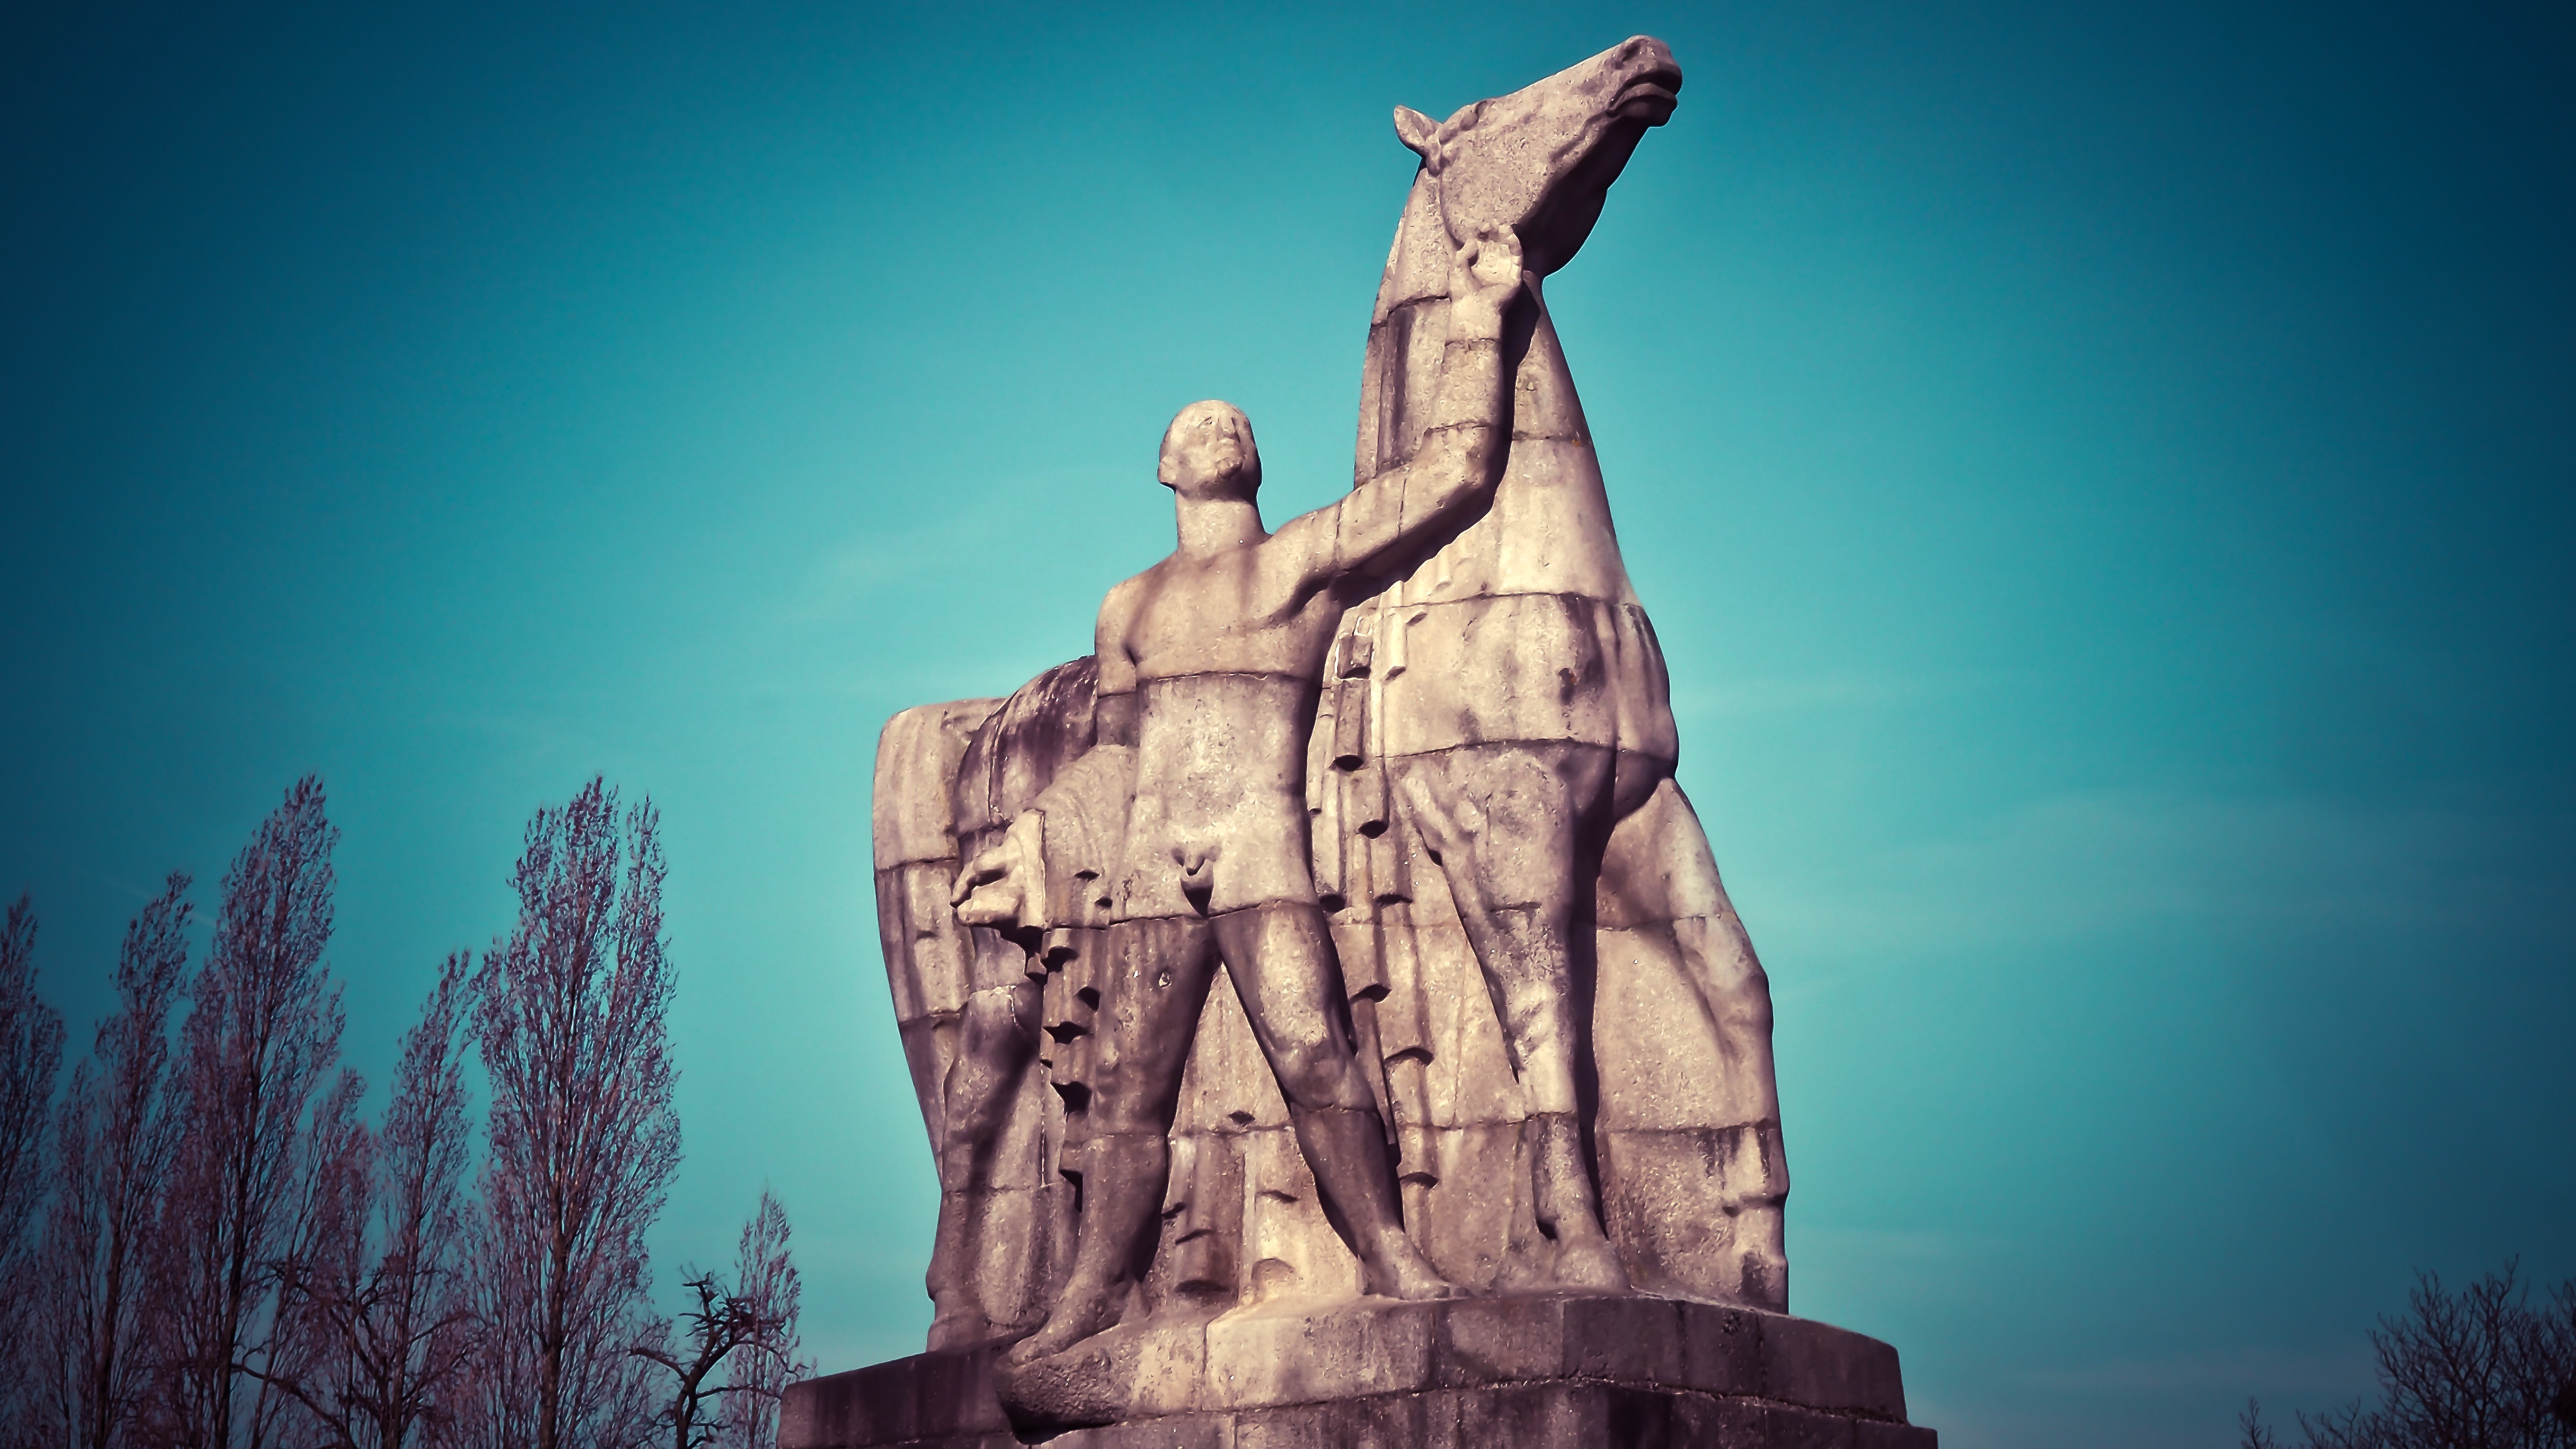
man, rock, sky, stone, monument, statue, reflection, horse, park, landmark, blue, artwork, sculpture, art, figure, temple, figures, national socialism, monolith, stone figure, rock carving, dusseldorf, stone sculpture